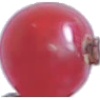
Label: Redcurrant 1